Martha Watts

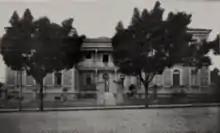
Colégio Izabela Hendrix, circa 1928

After 14 years at the "Colégio Piracicabano", in 1895, Watts was transferred to Petrópolis with instructions to build a new boarding school there. In effect, it meant starting her career over, building the "Colégio Americano" (American College) from scratch. The girls' boarding school began with three students and rapidly the enrollment expanded to 50 from some of the most prominent families in the area. As the school was somewhat remote and in the mountains, it gave relief from the heat and epidemics that often occurred in Rio de Janeiro at the time, allowing diplomats and officials in the nearby capital to send their daughters there for safety.